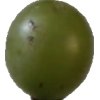
Label: grape